St. John the Baptist Catholic Church (Maria Stein, Ohio)

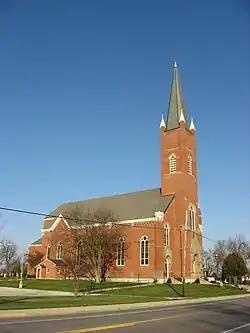
Front and side of the church

St. John the Baptist Catholic Church is a historic Roman Catholic church in Marion Township, Mercer County, Ohio, United States. Located in the unincorporated community of Maria Stein, it is the home of an active congregation and has been recognized as a historic site because of its well-preserved late nineteenth-century Romanesque Revival architecture. The church was destroyed by a fire and declared a total loss during renovations in 2025.